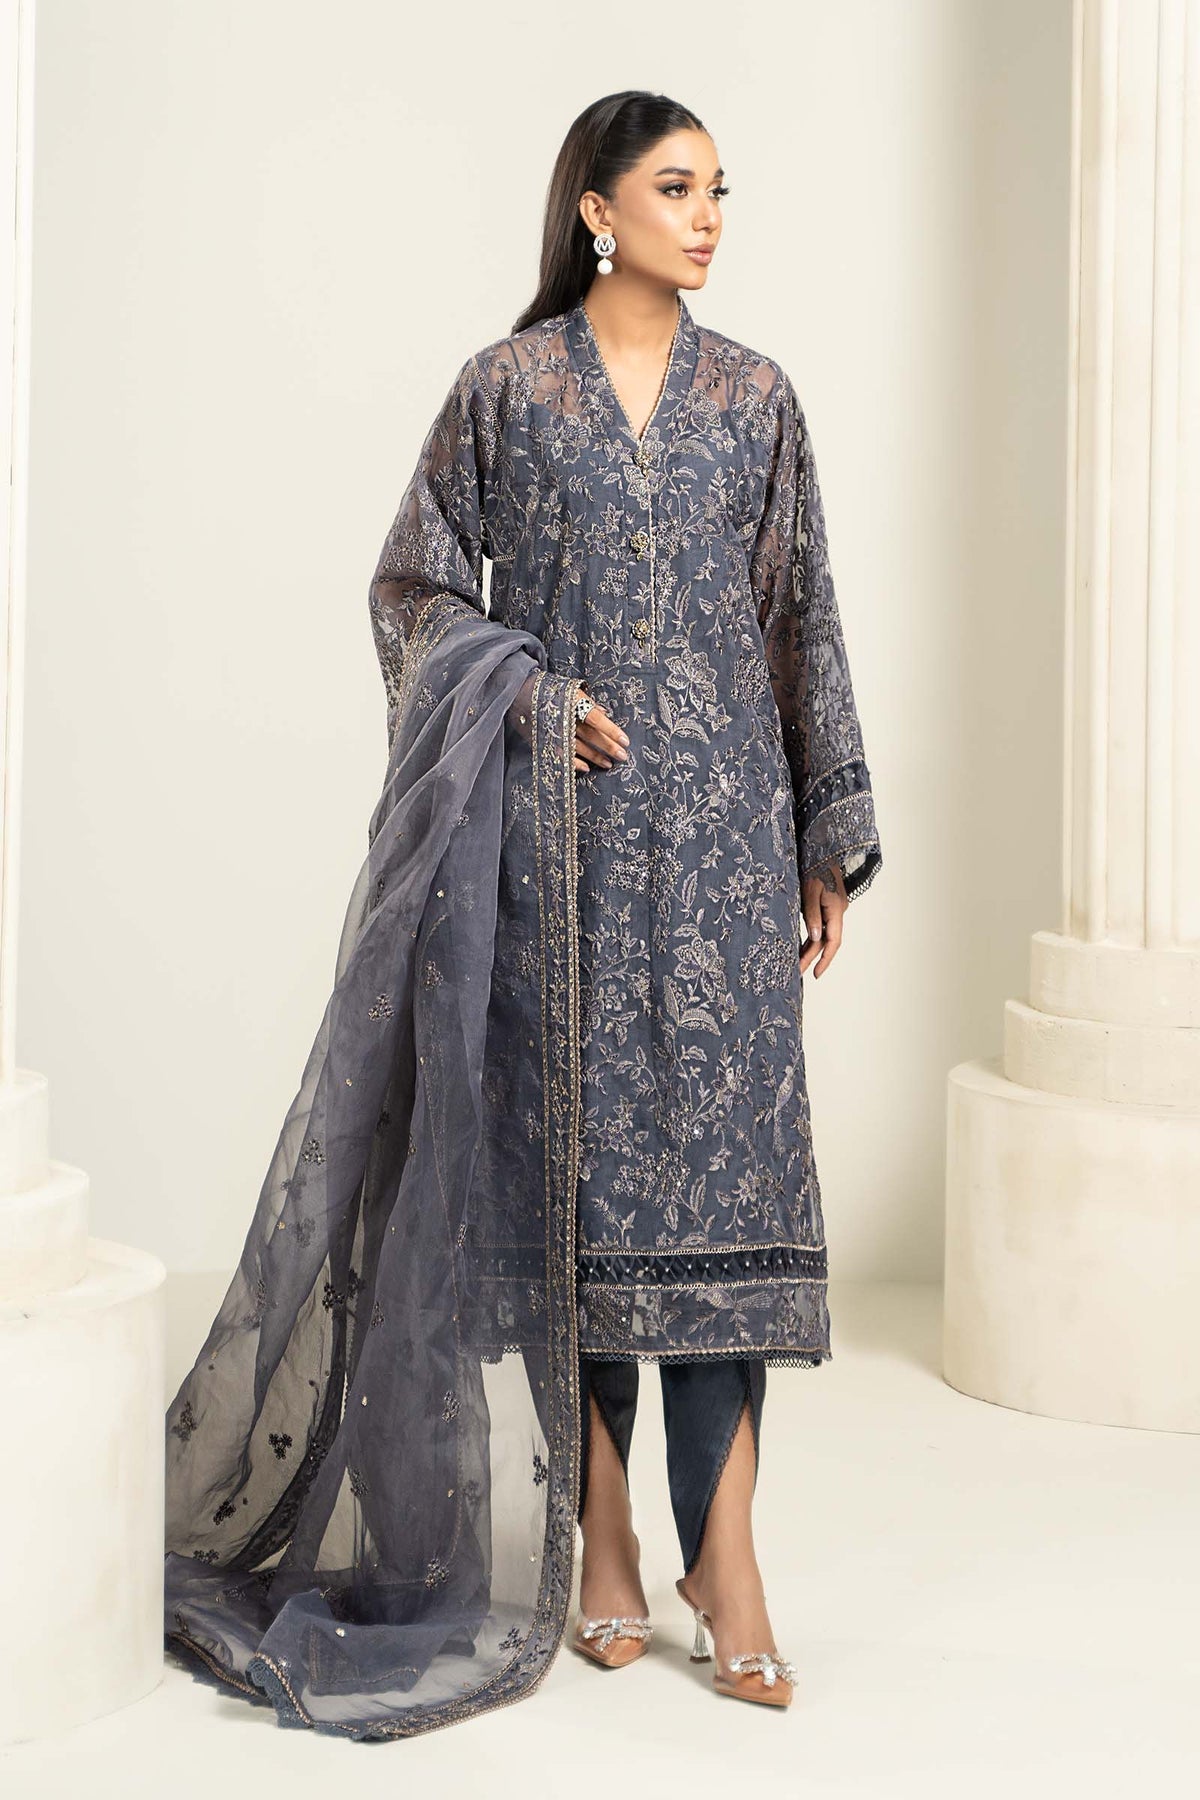
blue kashmir embroidered salwar suit